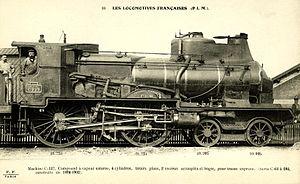
Locomotive compound à 4 cylindres 220 PLM C 127, série C 61 à 180, surnommées ""Grosses C"", 1898-1902."
Il s'agit des locomotives acquises par les anciennes compagnies et réformées avant la création de la SNCF le 1ᵉʳ janvier 1938.
Les 220 PLM C 61 à C 180 sont des locomotives de vitesse de type 220 de la compagnie PLM. Elles comportaient un carénage et étaient appelées les « grosses C », par opposition aux séries des 220 C 11 et 12 et C 21 à 60, appelées les « petites C ».
American ou Outrance en Europe est un type de locomotive à vapeur dont les essieux ont la configuration suivante :